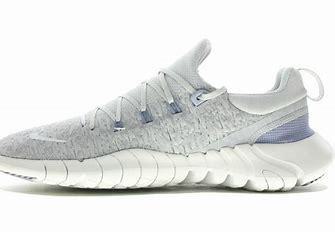
Brand: Nike
Model: Free RN 5